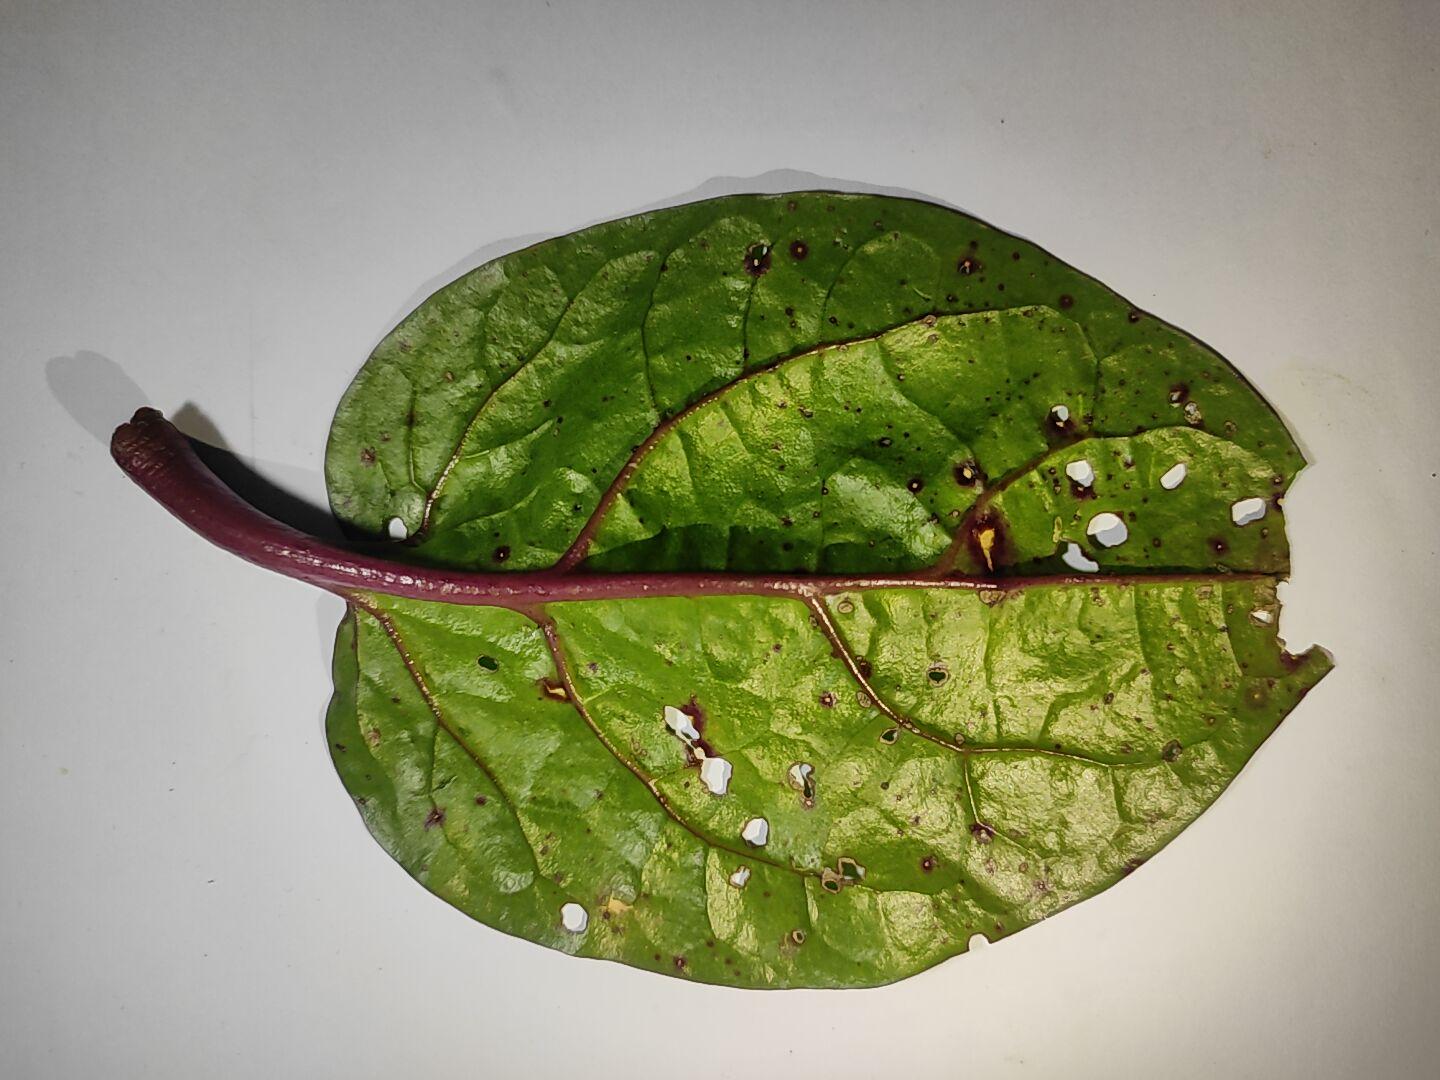
Label: anthracnose_leaf_spot